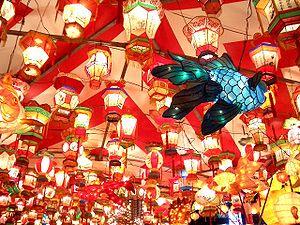
Un lampion est un petit récipient de terre, de fer blanc ou de verre épais dans lequel on met du suif ou de l'huile avec une mèche pour éclairer ou pour faire des illuminations. Quand son usage est décoratif ou s'inscrit dans une tradition particulière, son abat-jour est souvent réalisé en papier, parfois même creusé dans une légumineuse.